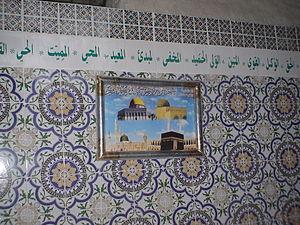
Decor à l'interieur du Dharih de Sidi Ali El Mekki, Tunisia